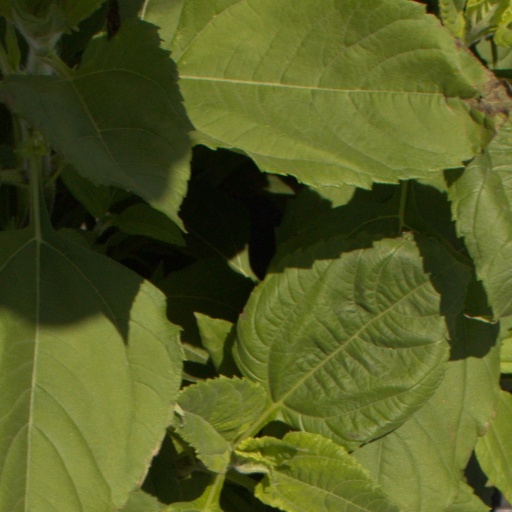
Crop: Jerusalem artichoke